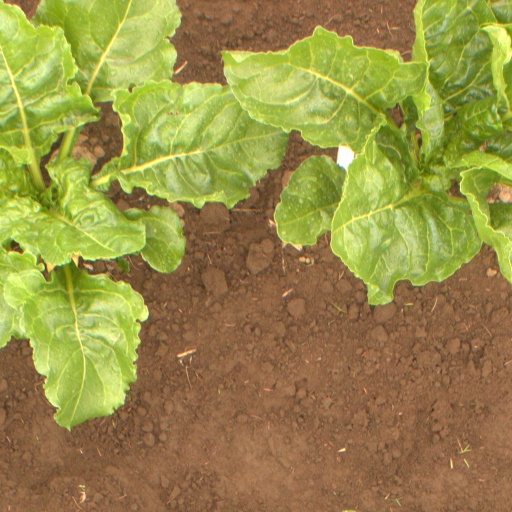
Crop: sugar beet